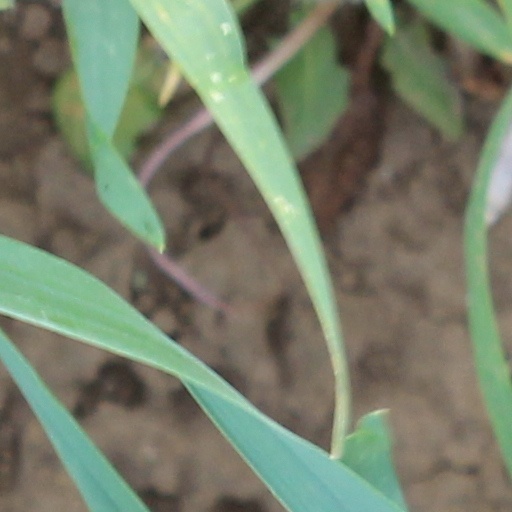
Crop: wheat